Mark Lowenthal

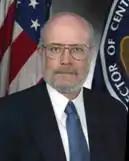
Lowenthal's Government Executive portrait

Mark M. Lowenthal (born September 5, 1948) is an author and adjunct professor at the Nitze School for Advanced International Studies at Johns Hopkins University in Washington, DC. He has written five books and over 90 articles or studies on intelligence and national security. His book "Intelligence: From Secrets to Policy" has become a standard undergraduate and graduate text.